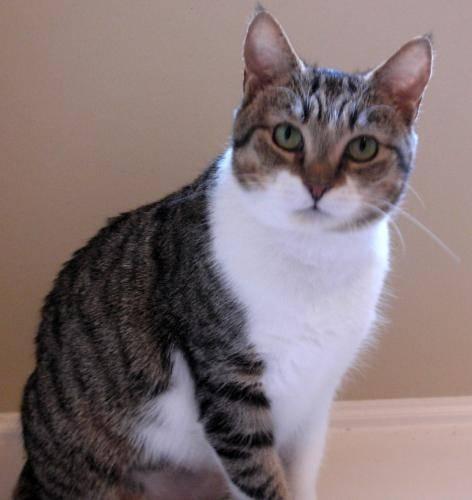
cat